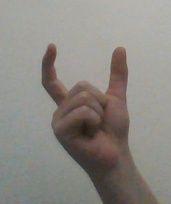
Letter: nun